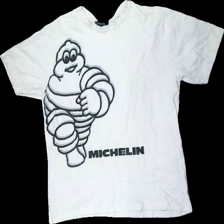
View: front
Type: T-shirt
Category: Men
Brand: Not in the list
Brand text on label: Michelin
Colors: White, Grey, Black, Multicolor
Material: 100% cotton
Pattern: Other
Cut: Regular, C-collar
Size: XXL
Season: All
Stains: Major
Damage: Sweat stain
Damage location: top center
Damage 2: Sweat stain
Damage 2 location: top right
Damage 3: Yellow stain
Damage 3 location: top left
Price range: <50
Recommended usage: Recycle
Description: White t-shirt with michelin guy